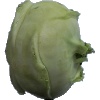
Label: kohlrabi